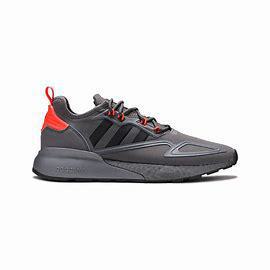
Brand: Adidas
Model: ZX 2K